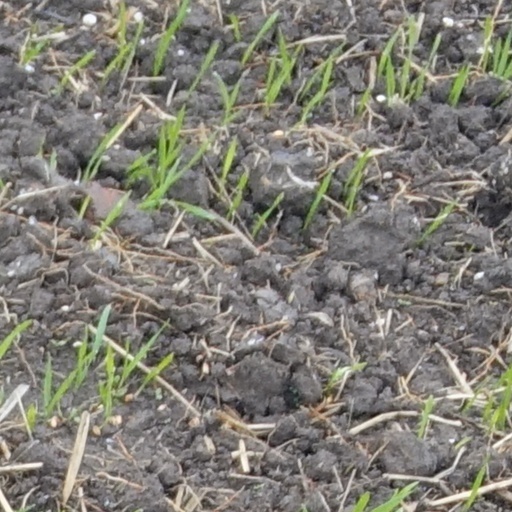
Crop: wheat